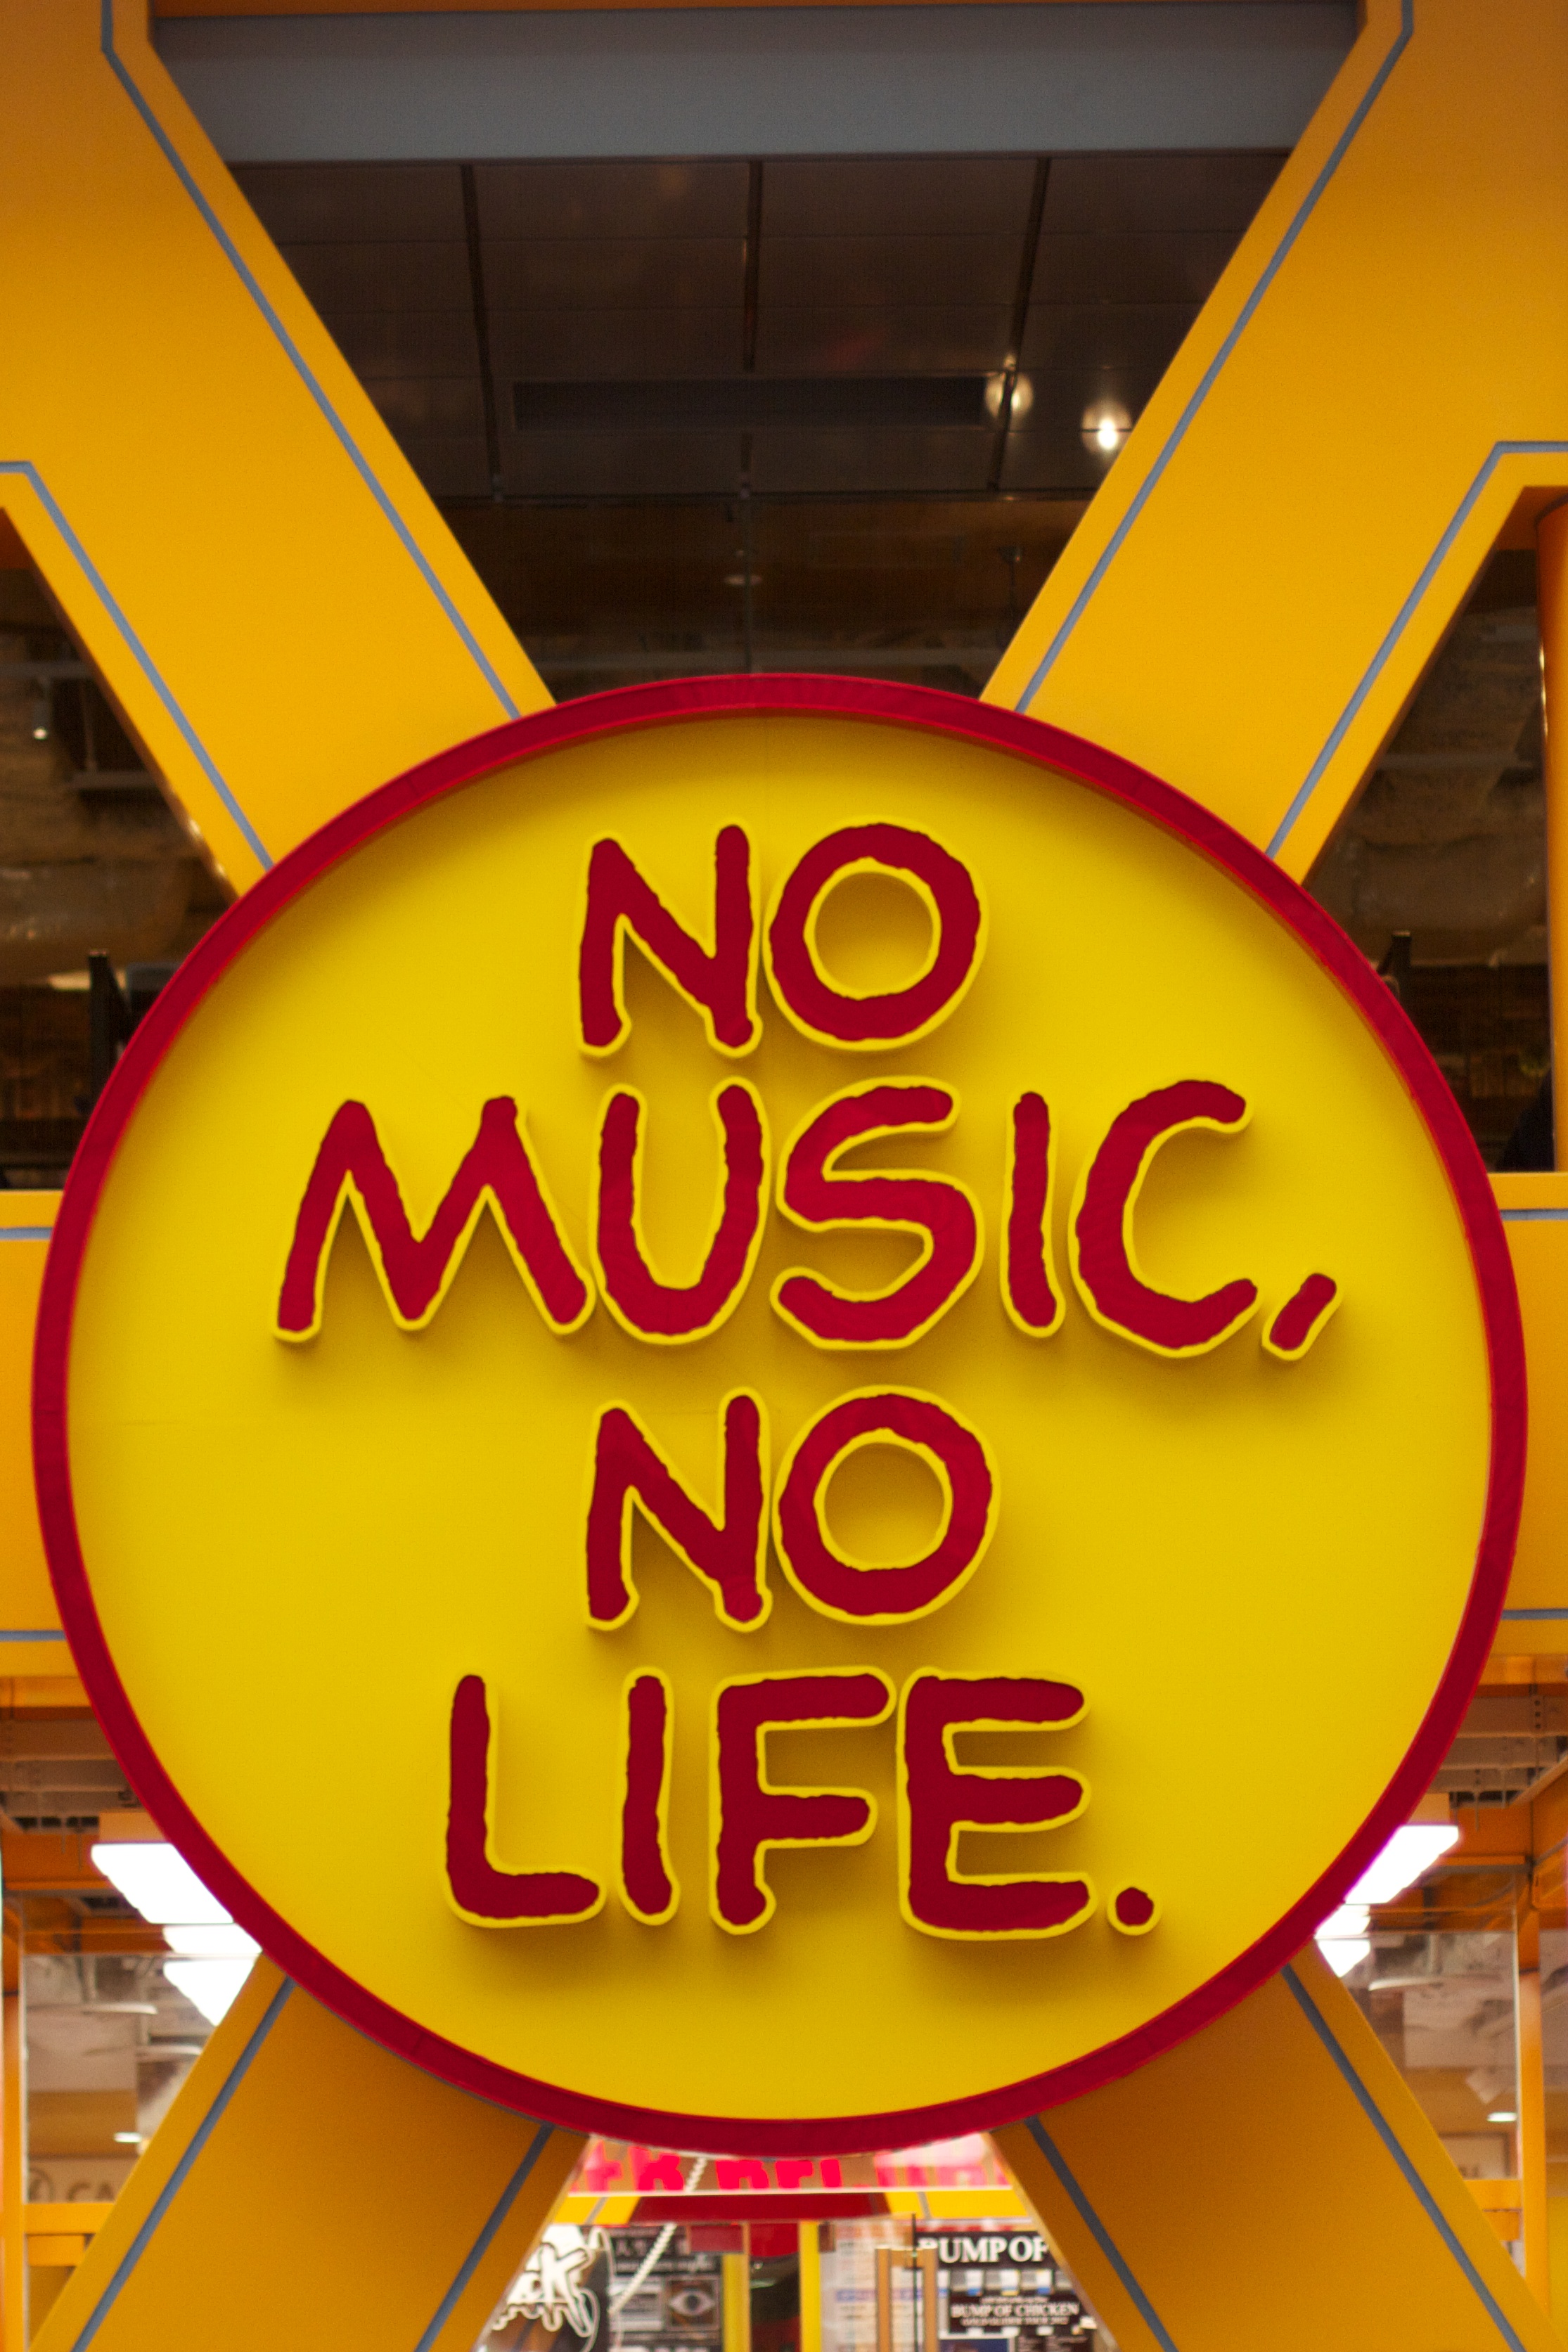
music, restaurant, advertising, sign, food, color, banner, yellow, signage, neon, life, neon sign, shape